Imus Cathedral

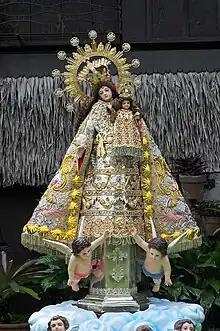
The image of "Our Lady of the Pillar of Imus"

The image of the patroness of the Imus Cathedral, "Our Lady of the Pillar of Imus", was canonically crowned on December 3, 2012, by Cardinal Luis Antonio Tagle. It was originally scheduled for November 26 but the elevation of Tagle into a cardinal by Pope Benedict XVI necessitated the move.